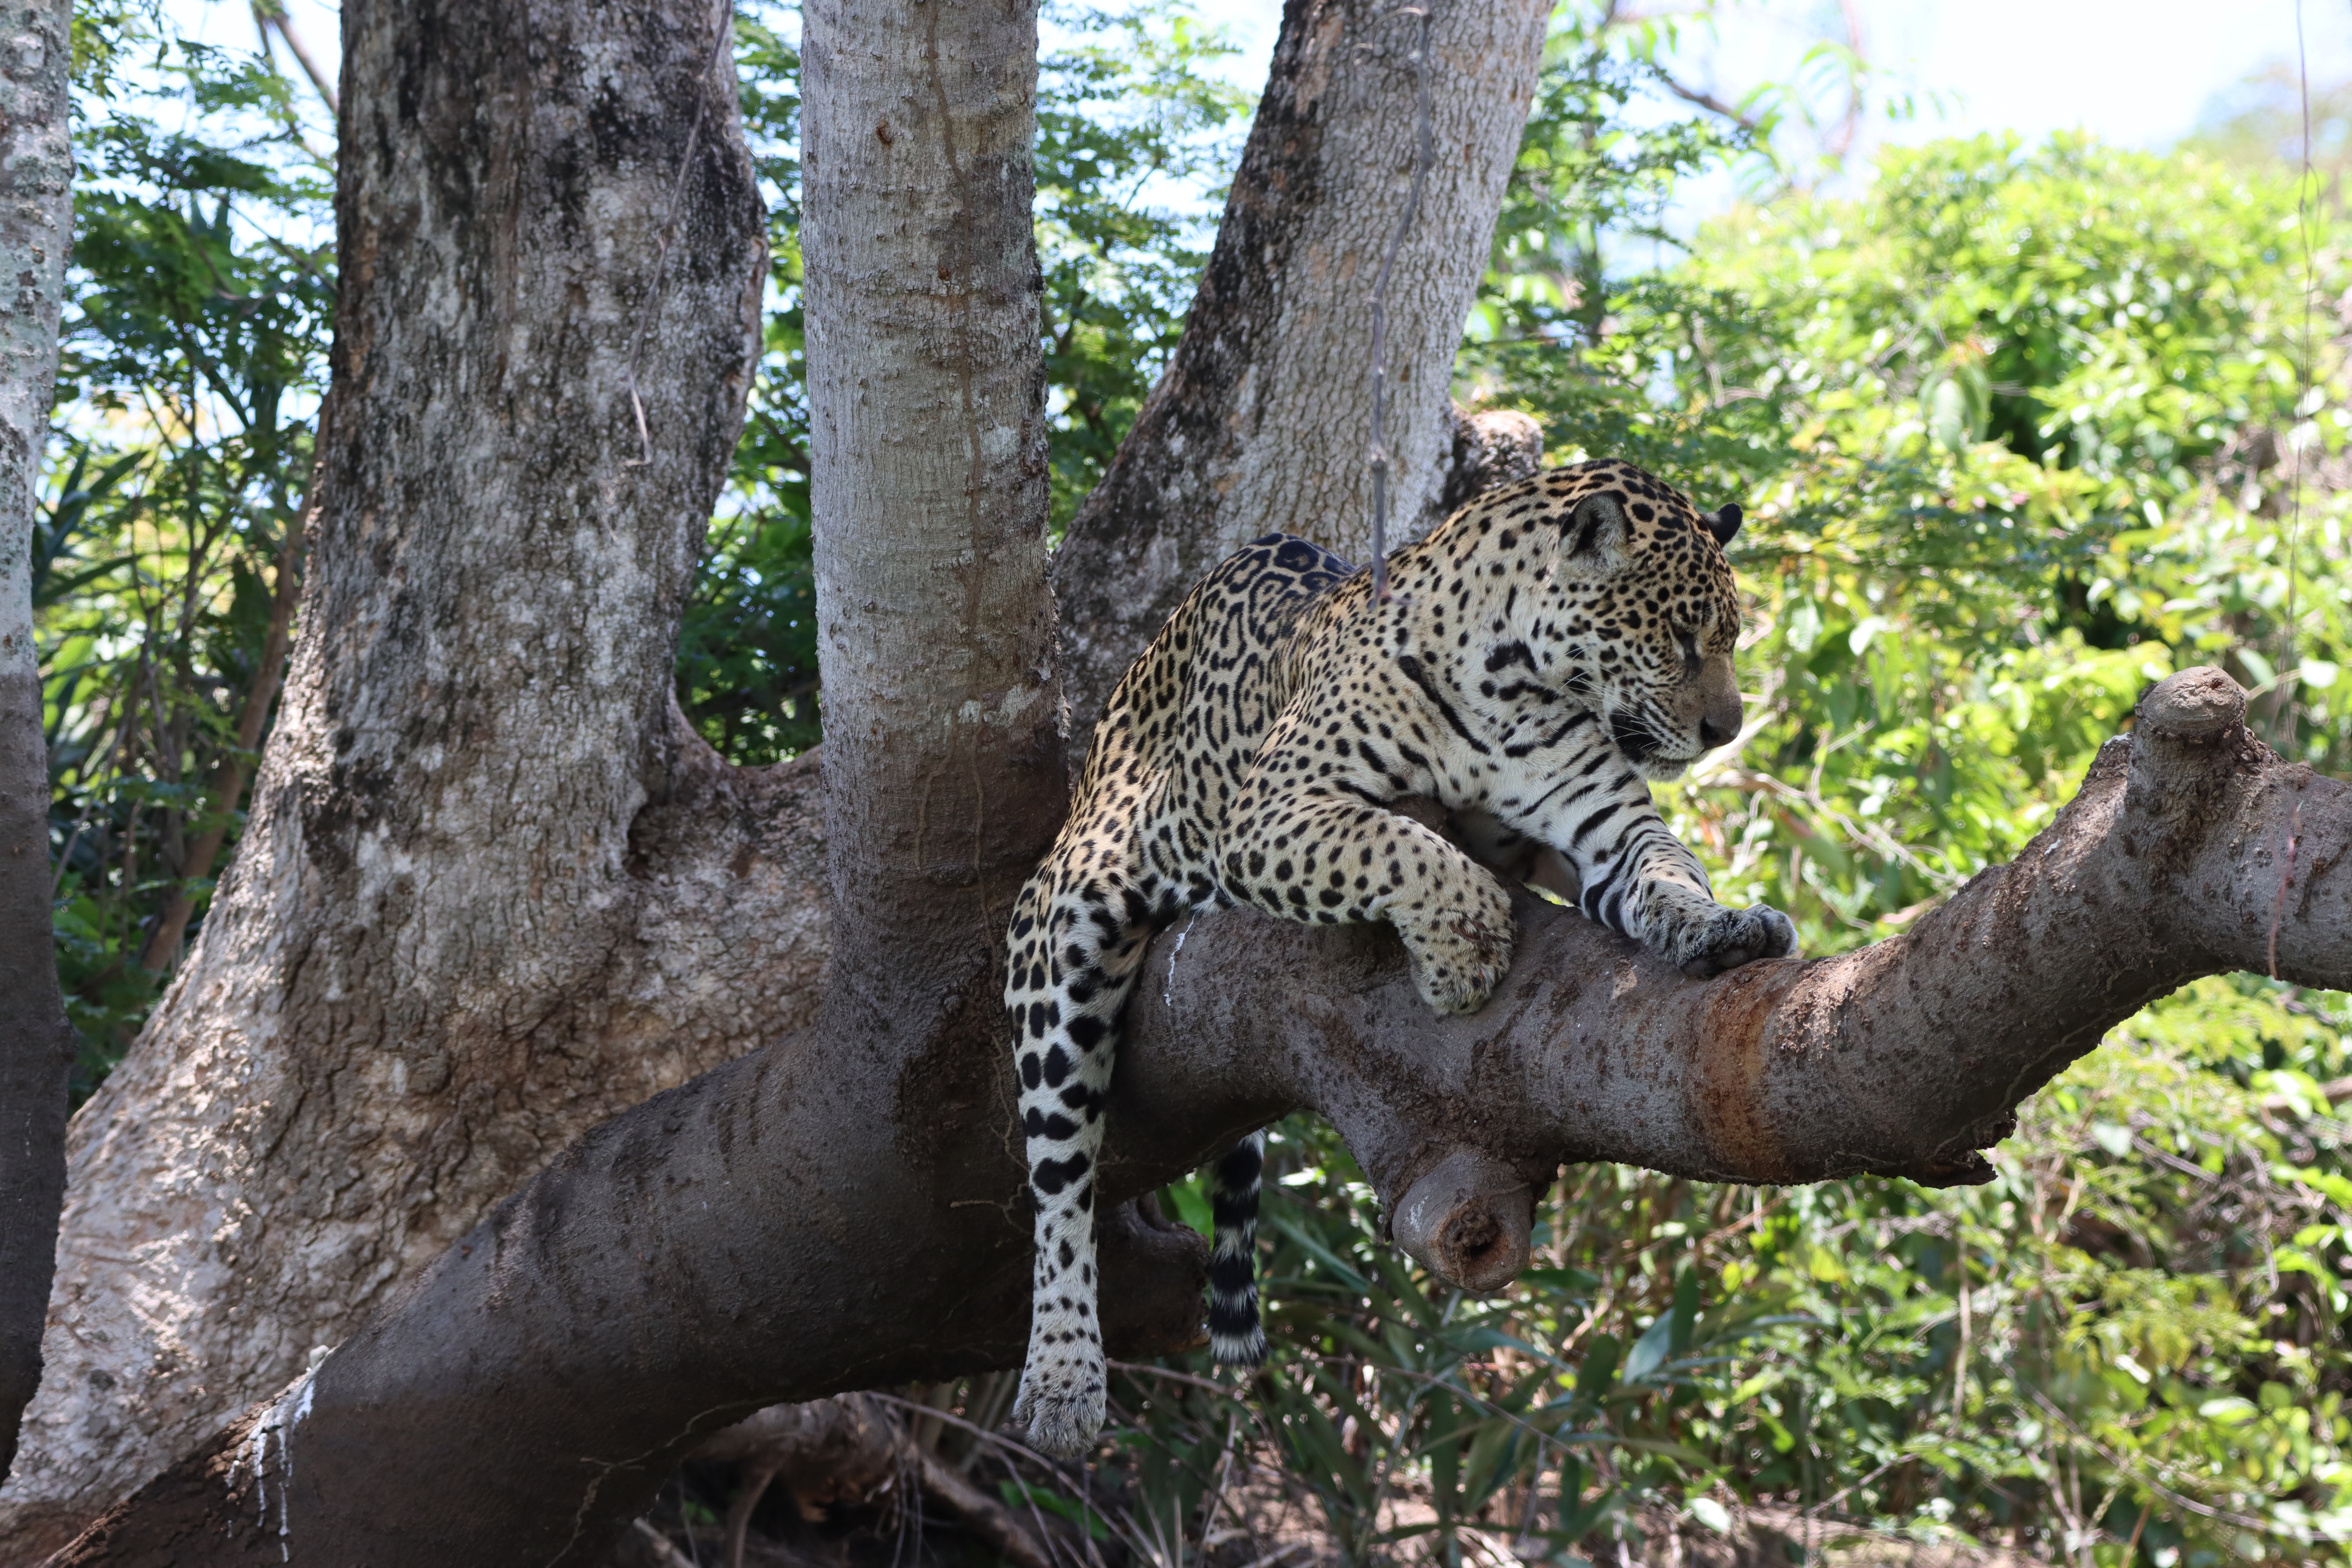
Jaguar: Medrosa